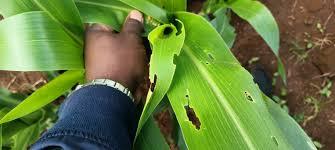
Hapa tuko katika shamba la mahindi, na kuna mkulima ambaye ameshika mahindi, na hili mahindi imekulwa na wadudu. Tuna, tunaona kama afya ya hii mahindi imeharibika.